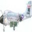
Label: airplane